The Great Exhibition of the North

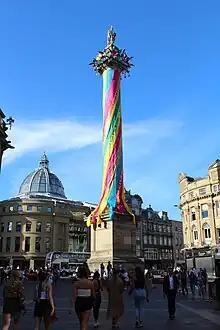
"The Workers Maypole"

Exhibits included Stephenson's "Rocket", lego sculptures, and a large water sculpture Grey's Monument was decorated as "The Workers Maypole" until 2 August.